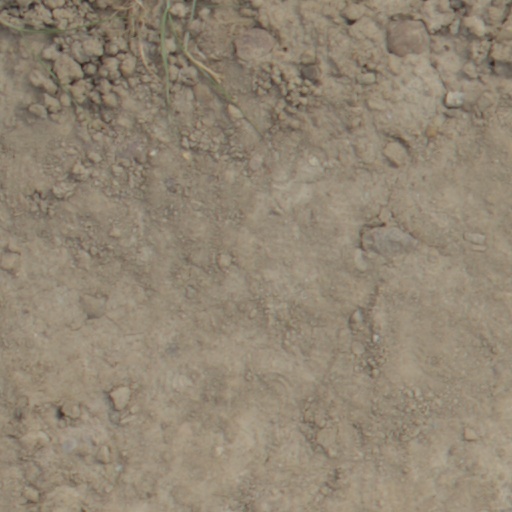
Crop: wheat